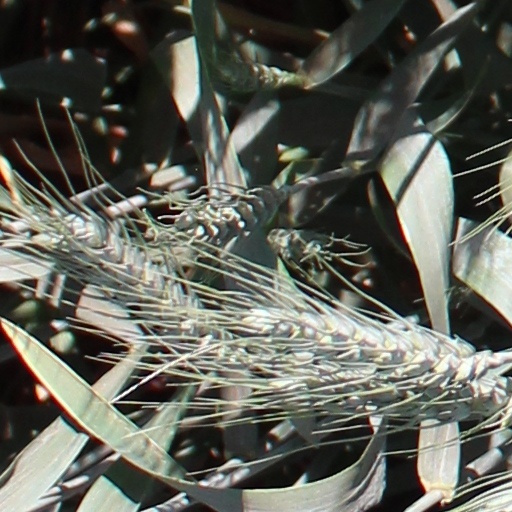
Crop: wheat